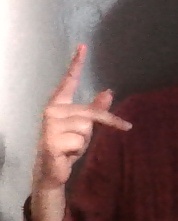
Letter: dha